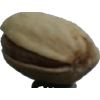
Label: pistachio